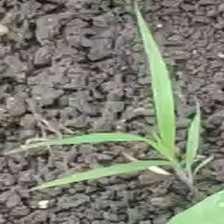
Weed species: Digitaria_SP_(Digitaria Sanguinalis )